Ye Htoon

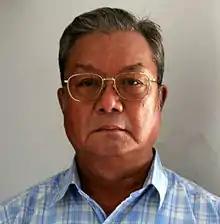
Ye Htoon in 2007

Ye Htoon, also known as Roland Chan Htoon , (1937 – 7 May 2010) was a prominent Burmese lawyer, sometime-jailed political dissident, a successful entrepreneur, and one of the notables of the now-extinct Scouting movement in Burma.